De La Rue baronets

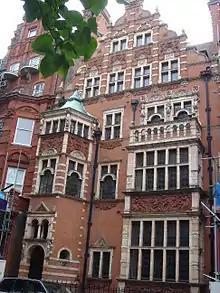
52 Cadogan Square, built for Sir Thomas Andros de la Rue, 1st Baronet

The de la Rue Baronetcy, of Cadogan Square in Chelsea in the County of London, is a title in the Baronetage of the United Kingdom. It was created on 17 June 1898 for Thomas de la Rue, Chairman of Thomas de la Rue and Co.